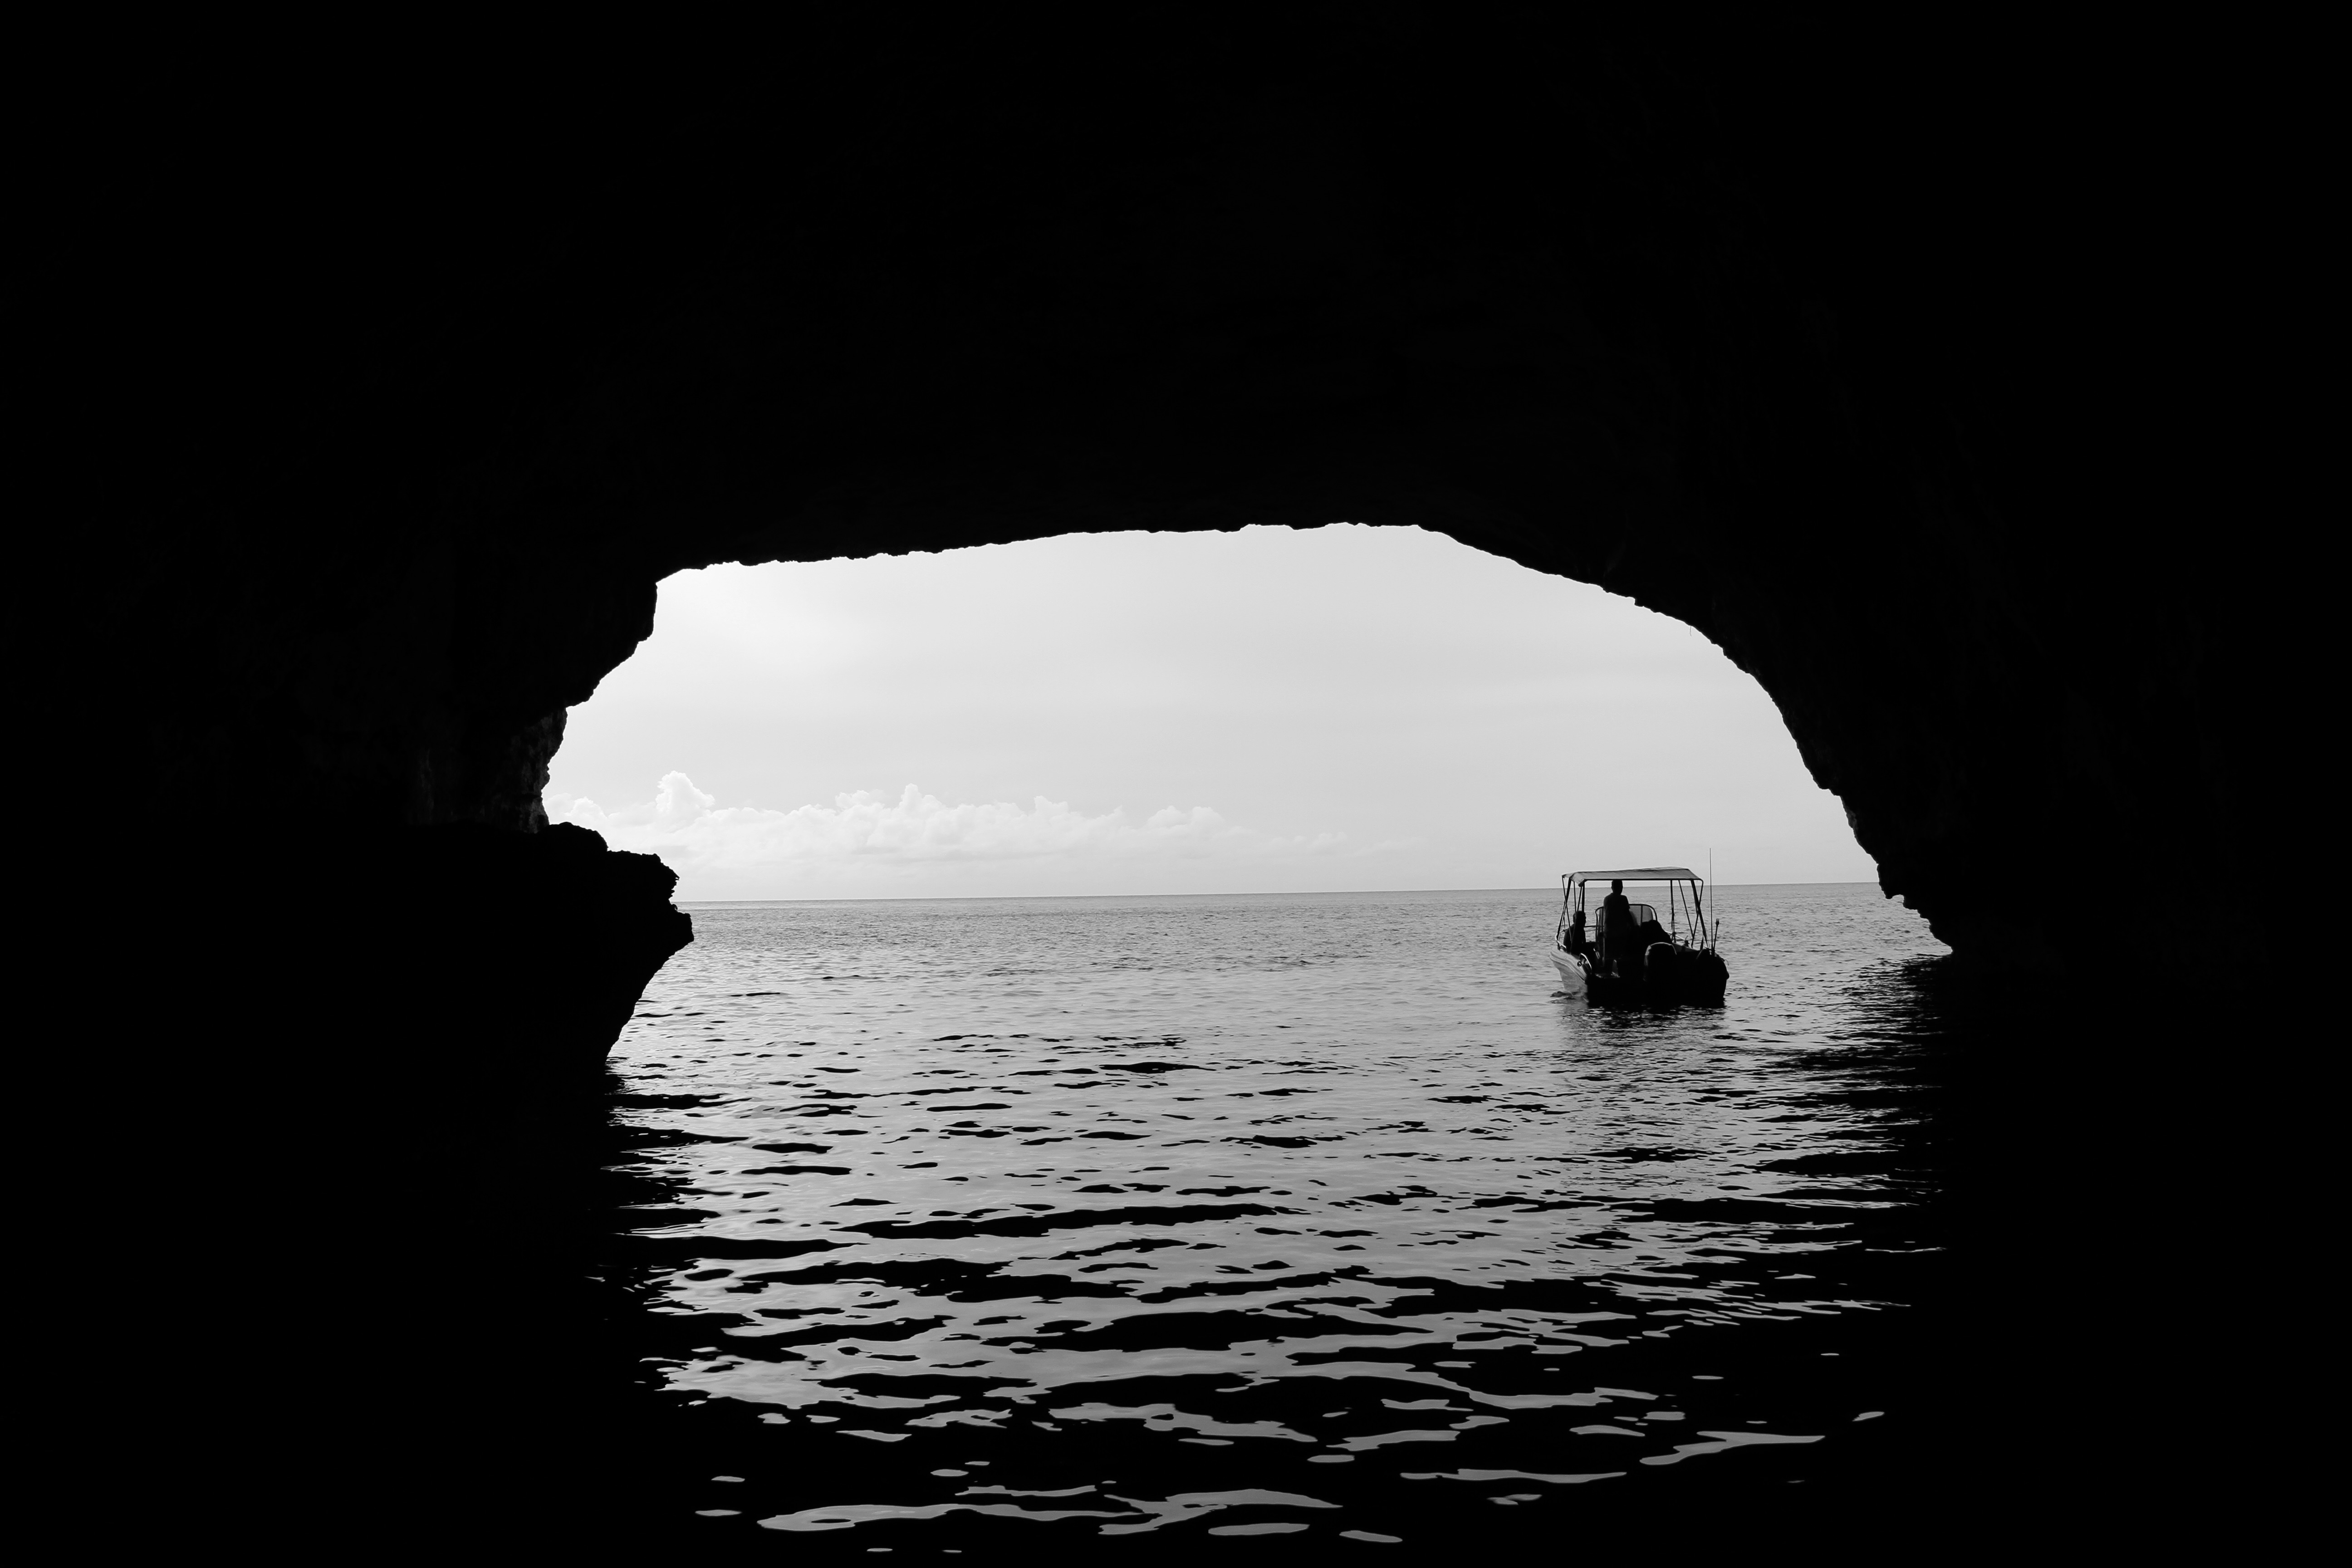
sea, coast, water, rock, ocean, horizon, silhouette, light, cloud, black and white, boat, photography, dusk, ice, cave, reflection, bay, darkness, black, monochrome, moonlight, monochrome photography, atmospheric phenomenon